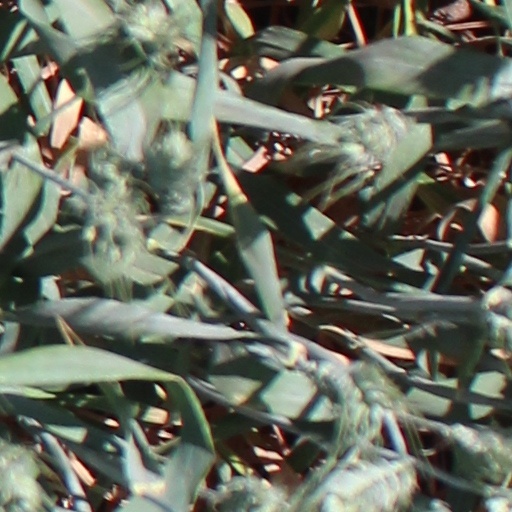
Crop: wheat